Ellesmere Port

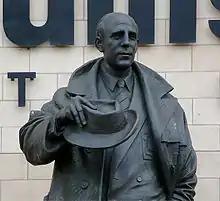
Stan Cullis, statue outside Molineux Stadium

Speedway racing operated at Ellesmere Port Stadium in Thornton Road in the mid to late 1970s and in the 1980s; from March 2013 to spring 2014, the stadium was back in use for greyhound racing. Ellesmere Port Gunners raced in the lower tier Leagues. The Gunners' best season was their last, 1985, when they won the National League championship. The campaign was marred by a career-ending injury sustained by inspirational captain Joe Owen. Owen was hurt in a track crash at Birmingham. Ellesmere Port Town F.C. was once of town's main football team before the founding of Vauxhall Motors F.C. in 1963. Ellesmere Port Town F.C. was founded in 1948 and folded in 1973. The club's main achievements were playing in the Northern Premier League (The 7th tier in the English Football Pyramid) and reaching the F.A. Cup First Round in the 1971–1972 season, losing 3–0 to Boston United. Vauxhall Motors F.C. are the local football team.